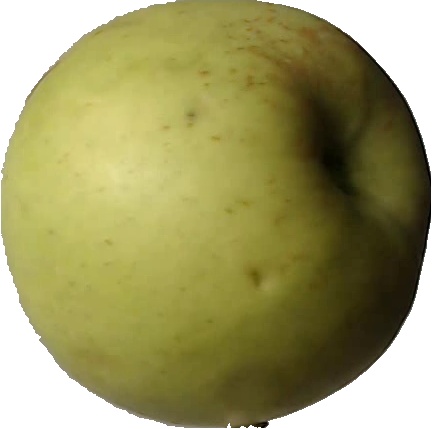
Label: apple_golden_3